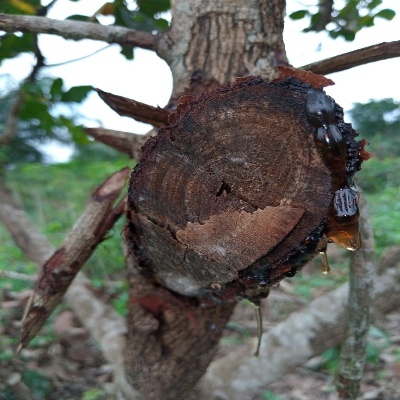
Crop: Cashew
Condition: gumosis